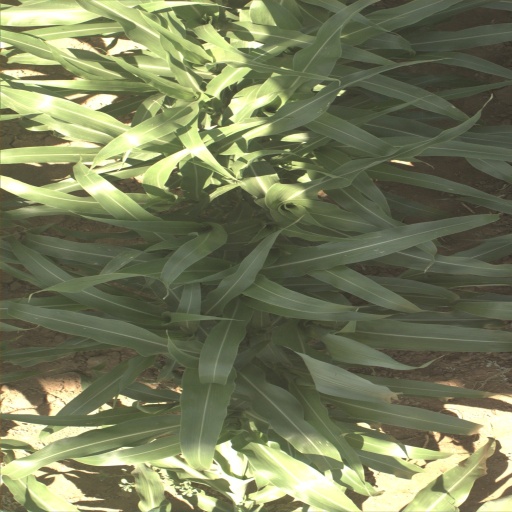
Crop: sorghum